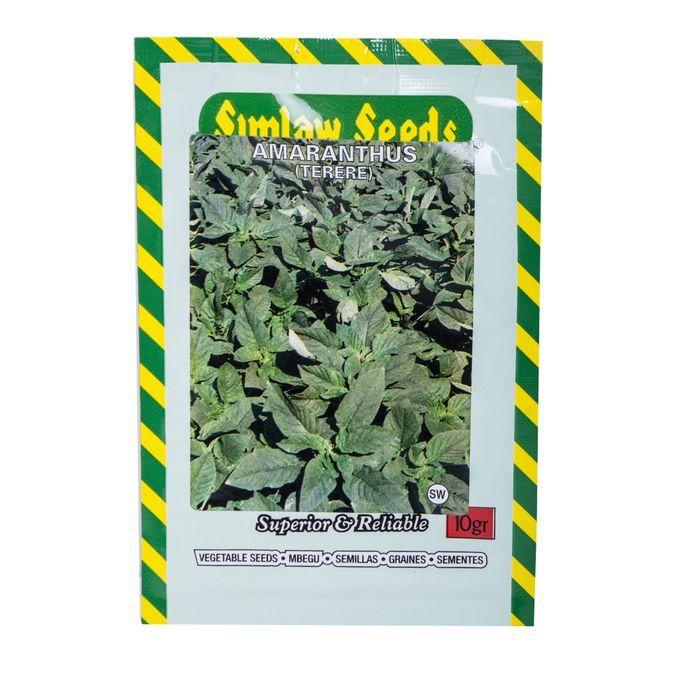
Kifungashio kimoja cha mbegu kilichobeba rangi ya kijani na njano kikiwa na picha ya mmea uliostawi vizuri sana, ukiashilra ubora wa mbegu hizi, juu ya kifungashio kuna maandishi yanayotaja aina ya mbegu, ikiwa ni alama ya kuaminika katika kilimo bora.